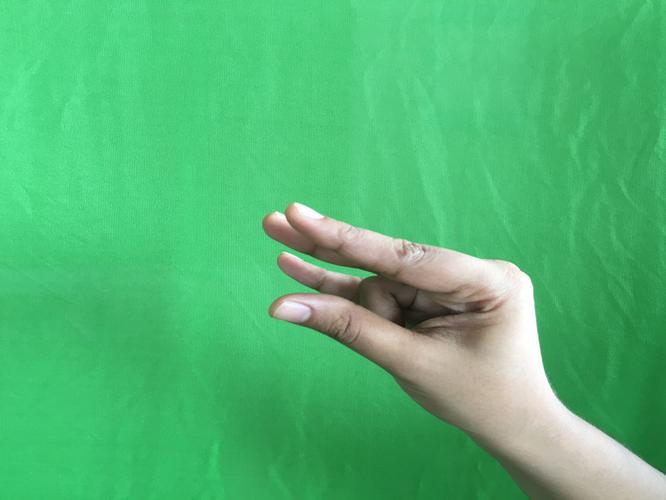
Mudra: Kangulam
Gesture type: single_hand